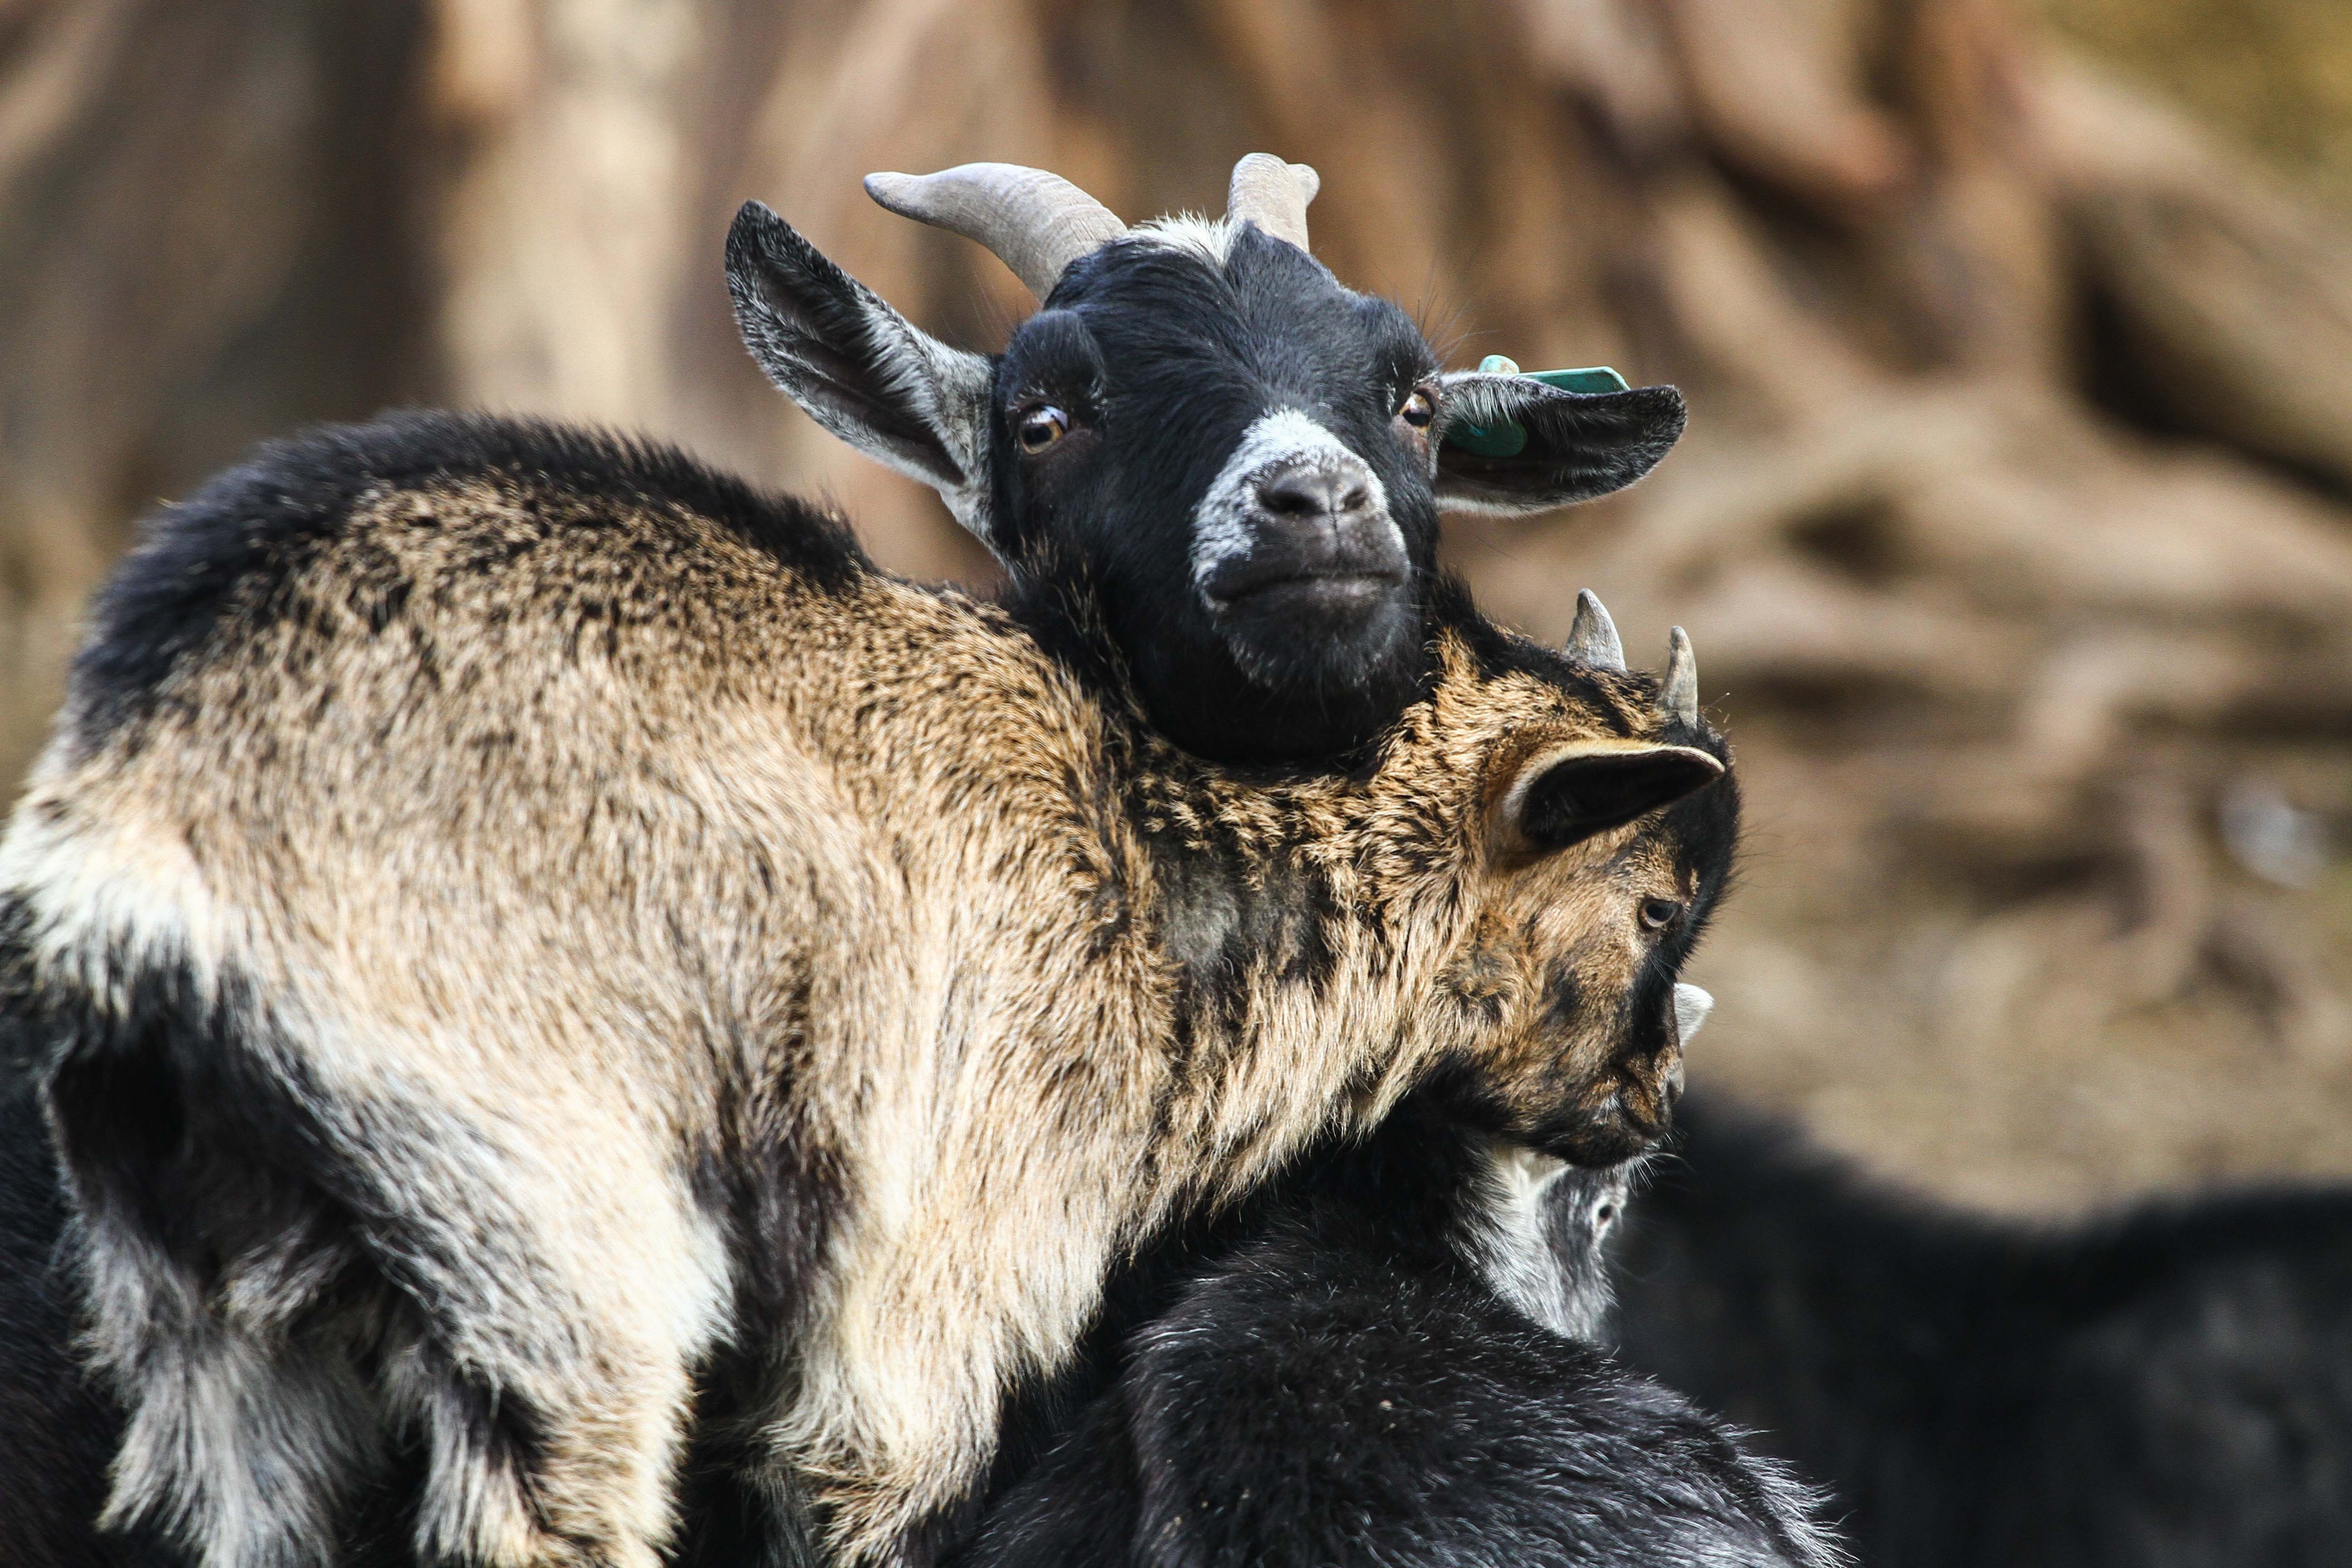
kid, wildlife, goat, zoo, horn, sheep, mammal, fauna, goats, vertebrate, sheeps, breeding, bighorn, cow goat family, argali